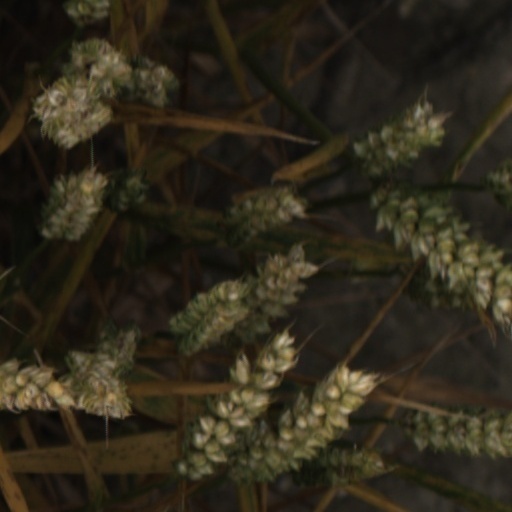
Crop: wheat